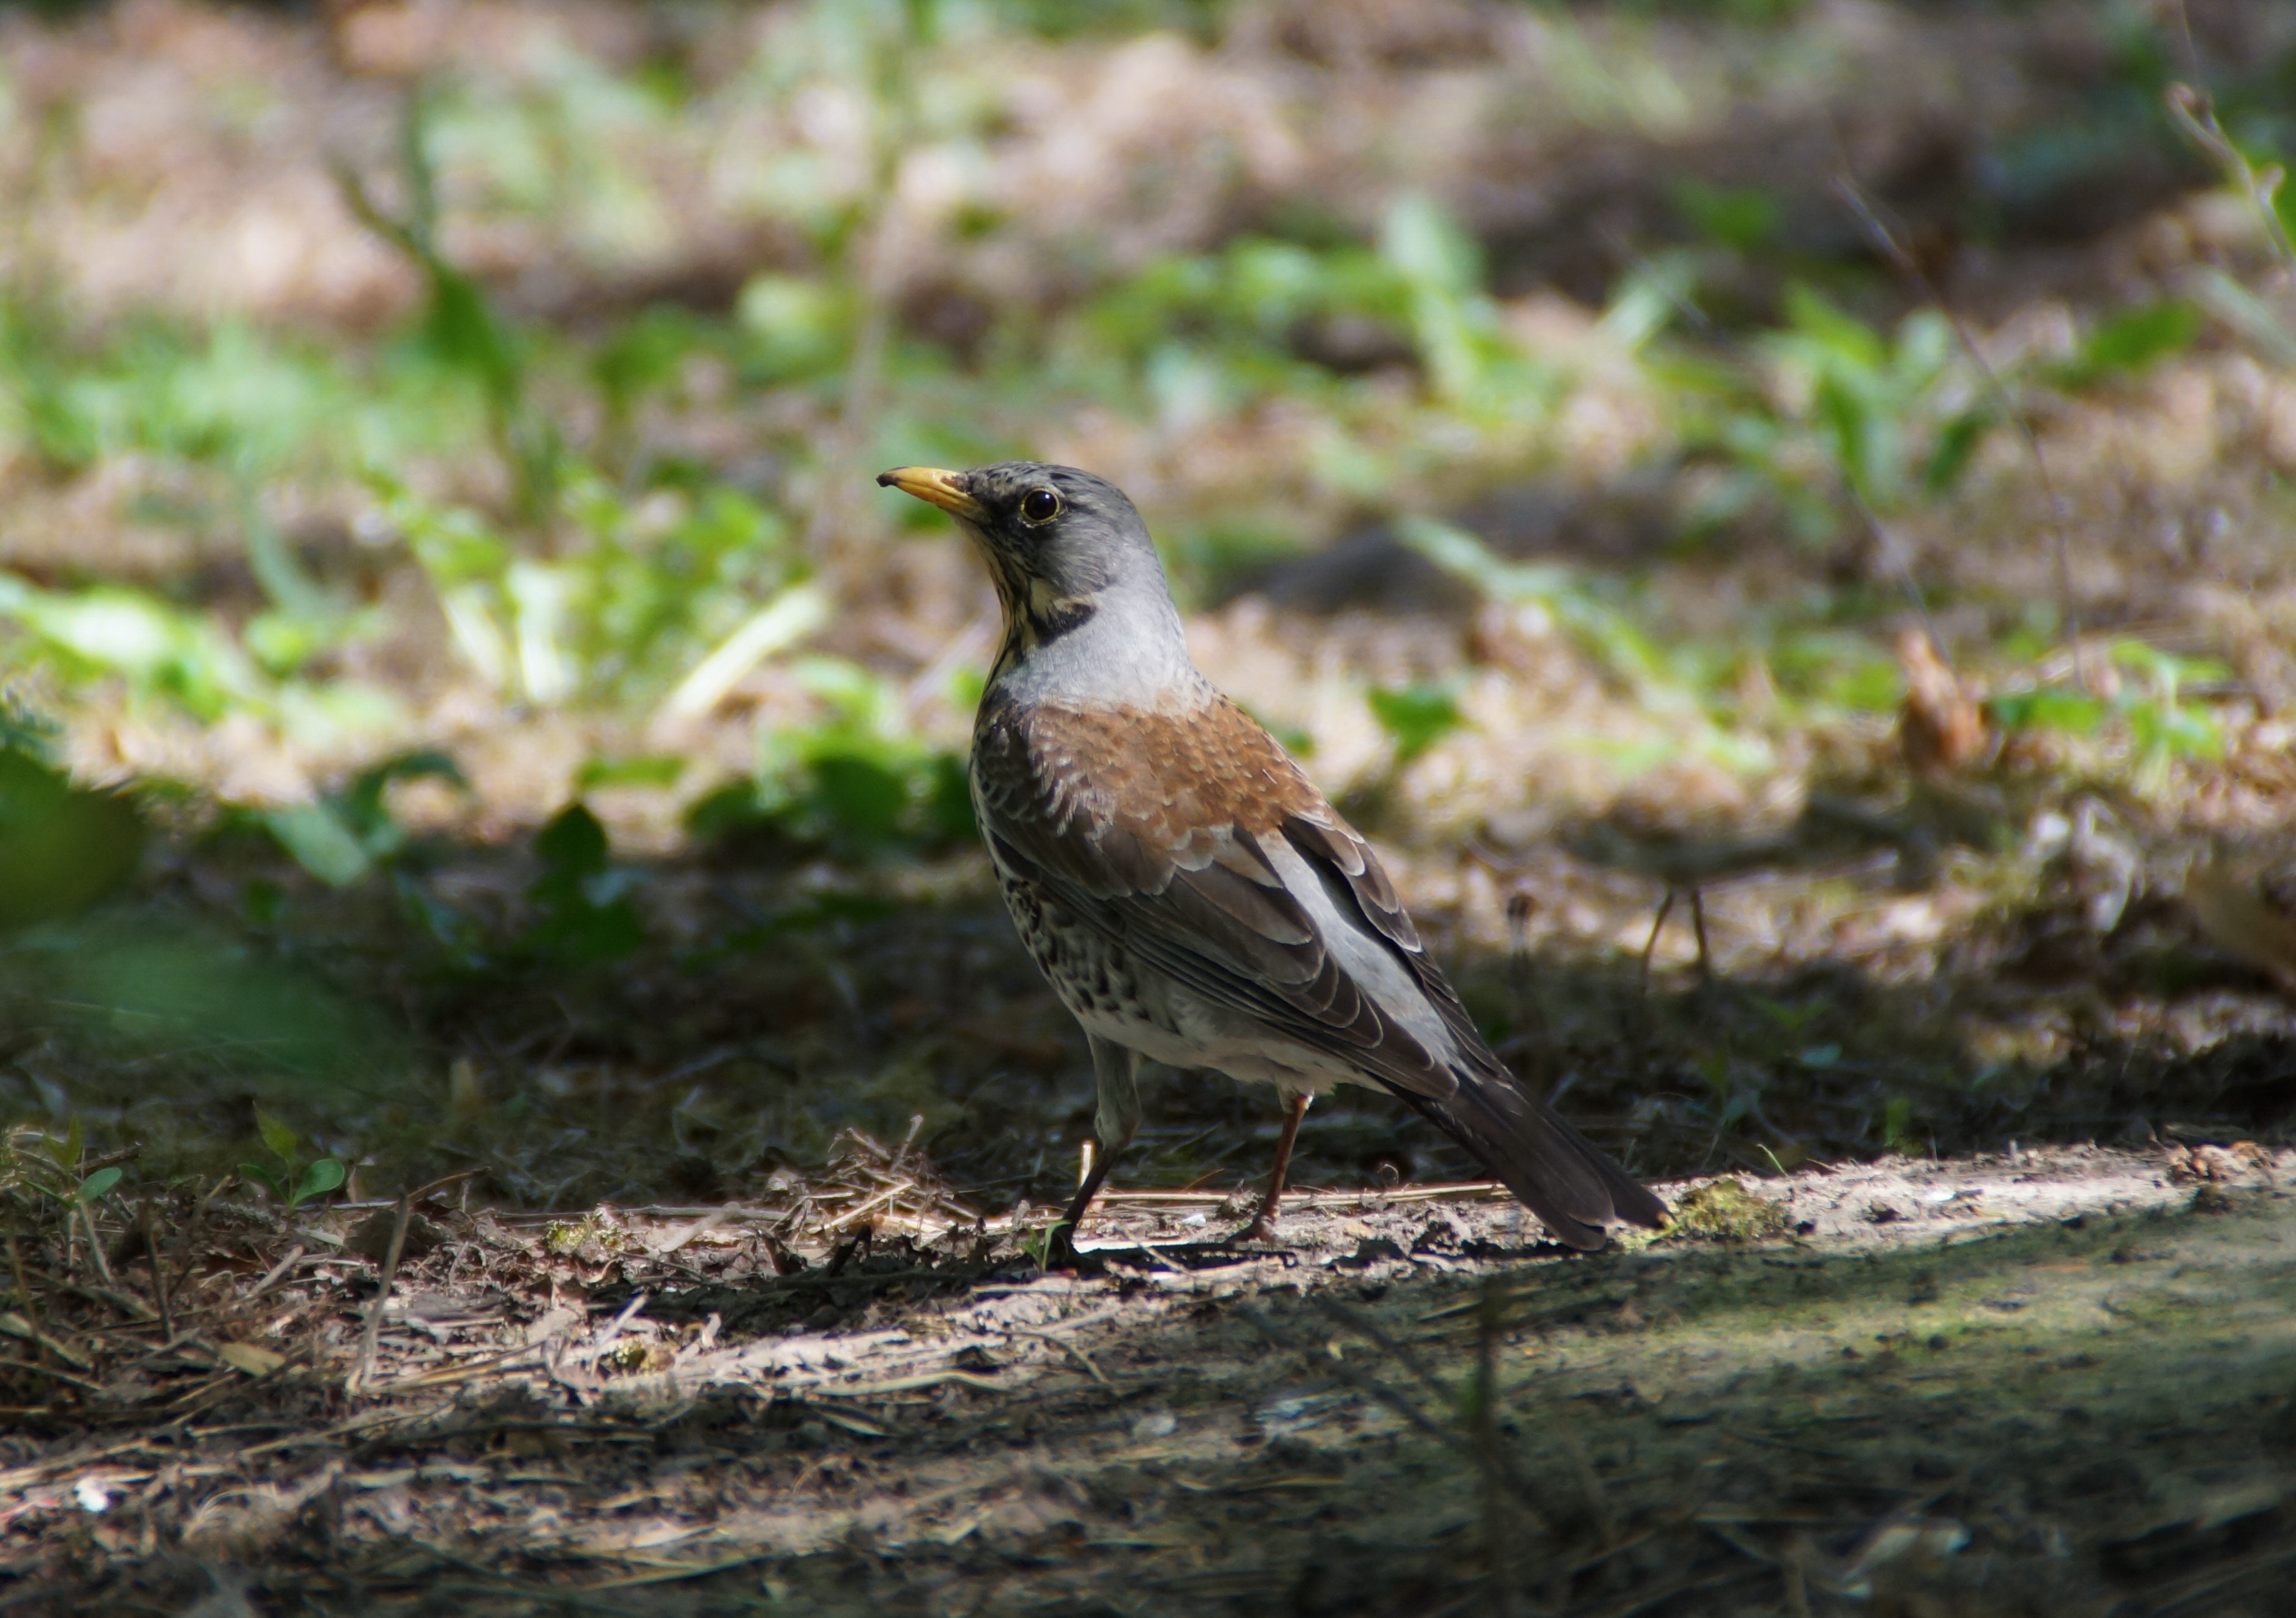
nature, bird, wildlife, spring, beak, fauna, birds, vertebrate, natur, sparrow, living nature, feathered race, perching bird, emberizidae, cinclidae